Seimone Augustus

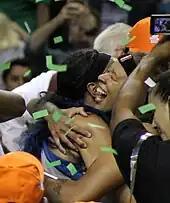
Augustus celebrates after the Lynx win their fourth championship in 2017

In the 2017 season, Augustus seemed to decline in scoring. She was still voted into the 2017 WNBA All-Star Game, making it her seventh all-star game appearance of her career, despite being less of a scorer she was more of a facilitator on offense, averaging a career-high in assists. On August 12, 2017, the Lynx made history as they defeated the Indiana Fever, 111–52, marking it the largest margin of victory in WNBA history; they also went on a league record 37–0 scoring run during the game. The Lynx finished with the number 1 seed yet again, with a 27–7 record, receiving a double-bye to the semi-finals. In the playoffs, Augustus stepped up on offence and scored more to be more effective for her team. In the semi-finals, the Lynx defeated the Washington Mystics in a three-game sweep, advancing to the WNBA Finals for the sixth time in seven years, setting up a rematch with the Sparks. Augustus scored a season-high 24 points in game 1 against Washington. The Lynx avenged last year's Finals loss, this time by defeating the Sparks in five games to win their fourth championship in seven seasons, tying the now-defunct Houston Comets for most championships wins.